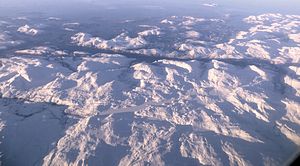
Tosen
Luftfoto taget fra øst af Tosenfjorden
Luftfoto taget fra øst af Tosenfjorden
Tosen er en fjord i Bindal og Brønnøy kommune i Nordland fylke i Norge. Fjorden er en fortsættelse af Bindalsfjorden og går 32 kilometer mod nordøst til Tosbotn.